Subaru Legacy (first generation)

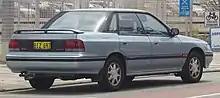
Facelift Subaru Liberty GX sedan

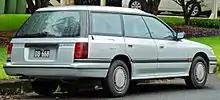
Facelift Subaru Liberty LX wagon

The 1989–1994 European and Australian Legacy had side repeater lenses installed in the front fender just behind the front wheel, with the front turn signals installed next to the headlights. Starting with the 1992 facelift, the European model sold in Germany was available in a "Hubertus 2" trim level on the 1.8 L wagon only; it was offered in green with a manual transmission, all-wheel drive was standard equipment with the dual range transmission, and was also fitted with a painted brush guard matching the body color that protected the front grille and headlights, wrapping around to protect the side turn signals. It was also fitted with the height adjustable air suspension, allowing the vehicle to travel off-road. The name Hubertus is used by a German hunting knife manufacturer and the name Hubertus is the patron saint of hunters.